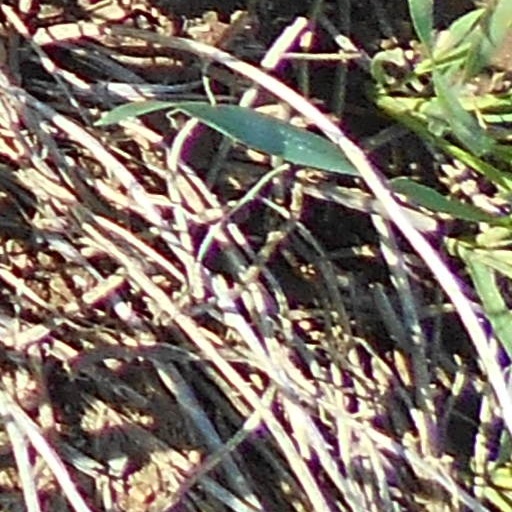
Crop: wheat